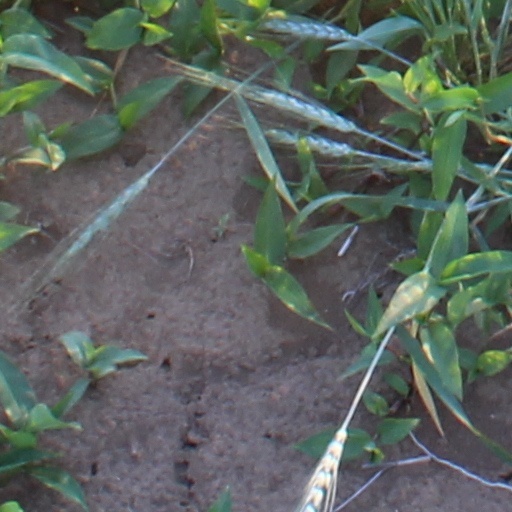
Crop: wheat